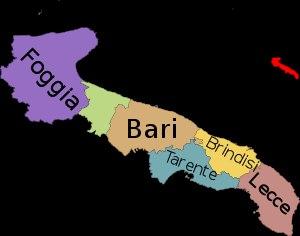
La région des Pouilles, dite plus couramment les Pouilles, voire la Pouille, est une région d'Italie, située dans l'extrême sud-est du pays. Son gentilé est Apulien. La région compte un peu plus de 4 millions d'habitants et son chef-lieu et principale agglomération est Bari. Délimitée par les régions de Molise au nord, de la Campanie à l'ouest et de la Basilicate au sud-ouest, la région est baignée par la mer Adriatique à l'est et la mer Ionienne au sud. Administrativement, la région comprend la ville métropolitaine de Bari et les provinces de Barletta-Andria-Trani, Brindisi, Foggia, Lecce et Tarente.